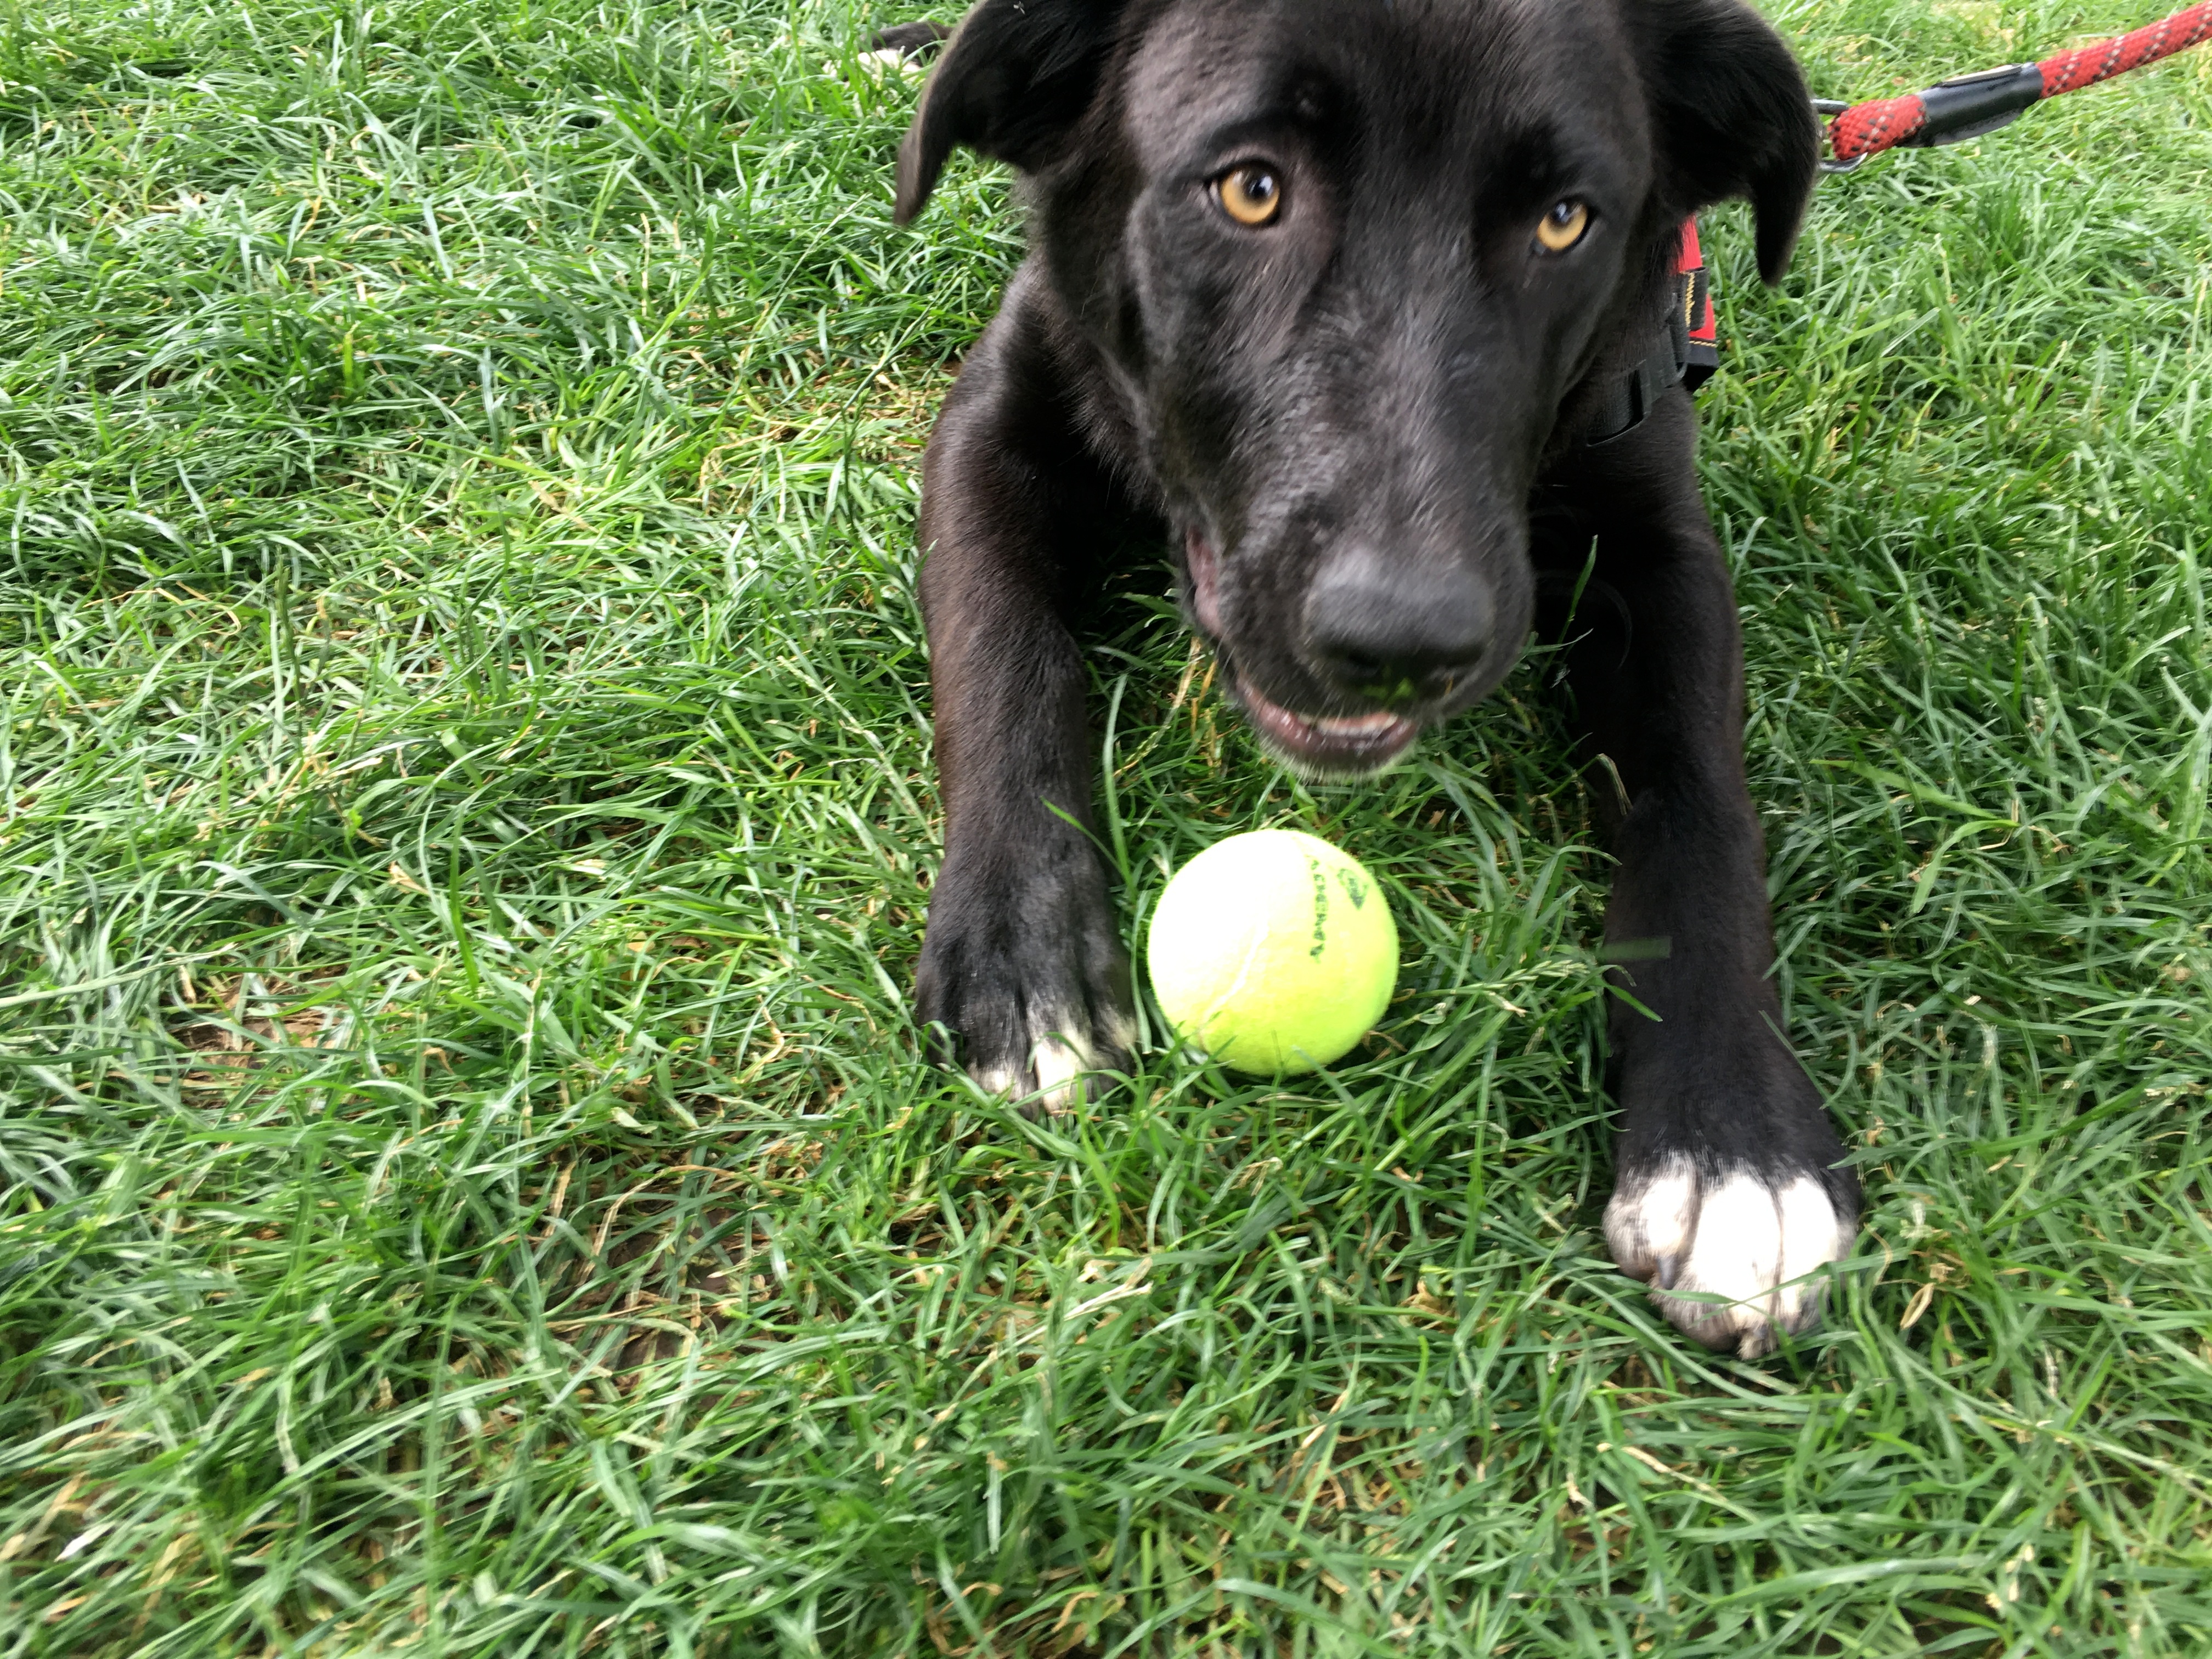
puppy, dog, mammal, vertebrate, labrador retriever, dog breed, retriever, patterdale terrier, dog like mammal, carnivoran